Thorpe Hamlet

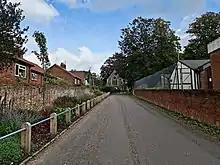
Rosary Cemetery, Norwich opened by the Rev Thomas Drummond in July 1821 in a former market garden in Thorpe Hamlet

Thorpe Hamlet is a suburb of Norwich, to the east of the city centre, in the Norwich District, in the English county of Norfolk. It was constituted a separate ecclesiastical parish on 9 March 1852, from the civil parish of Old Thorpe, and in 1912, was in the rural deanery of Blofield.